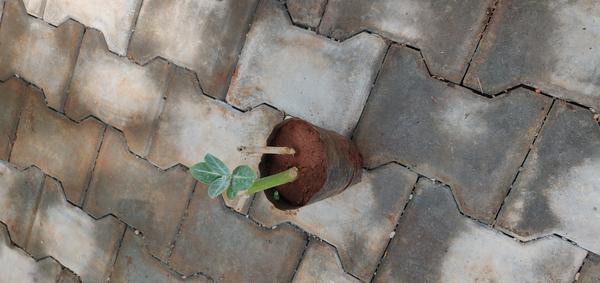
Plant: Ekka